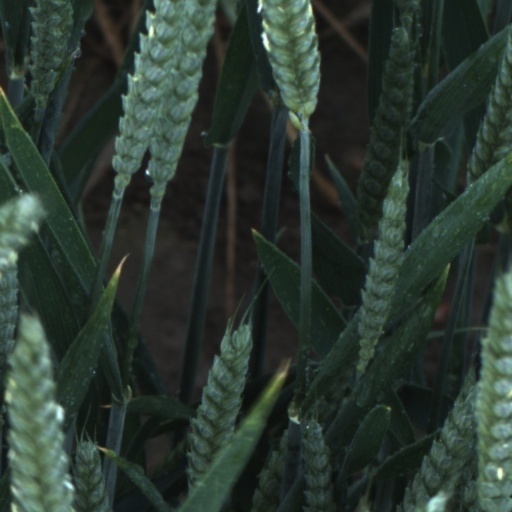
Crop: wheat